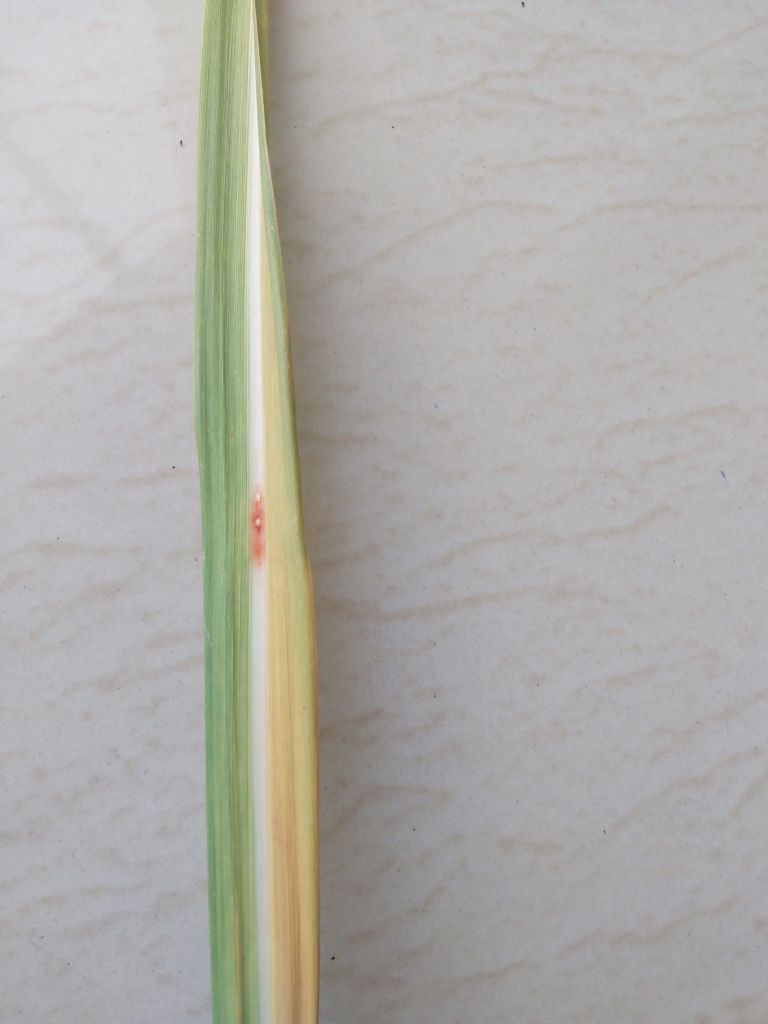
Label: Brown Spot